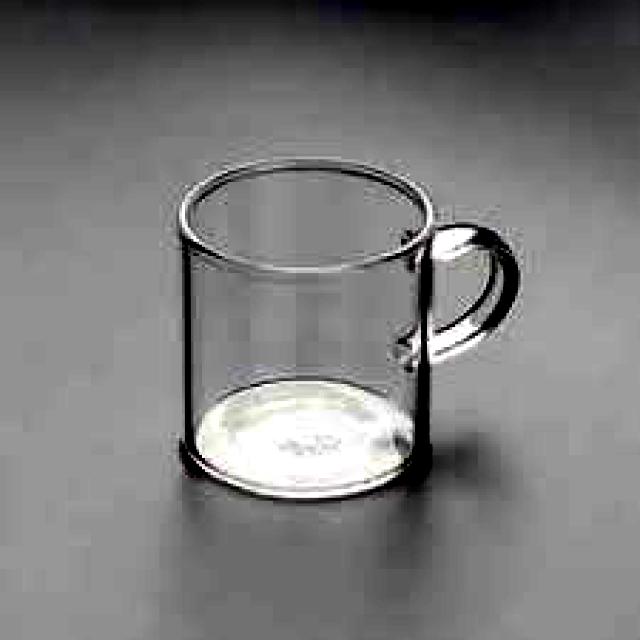
Label: Glass